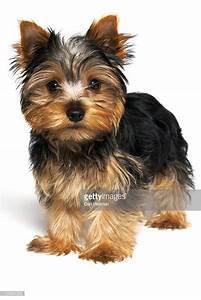
dog